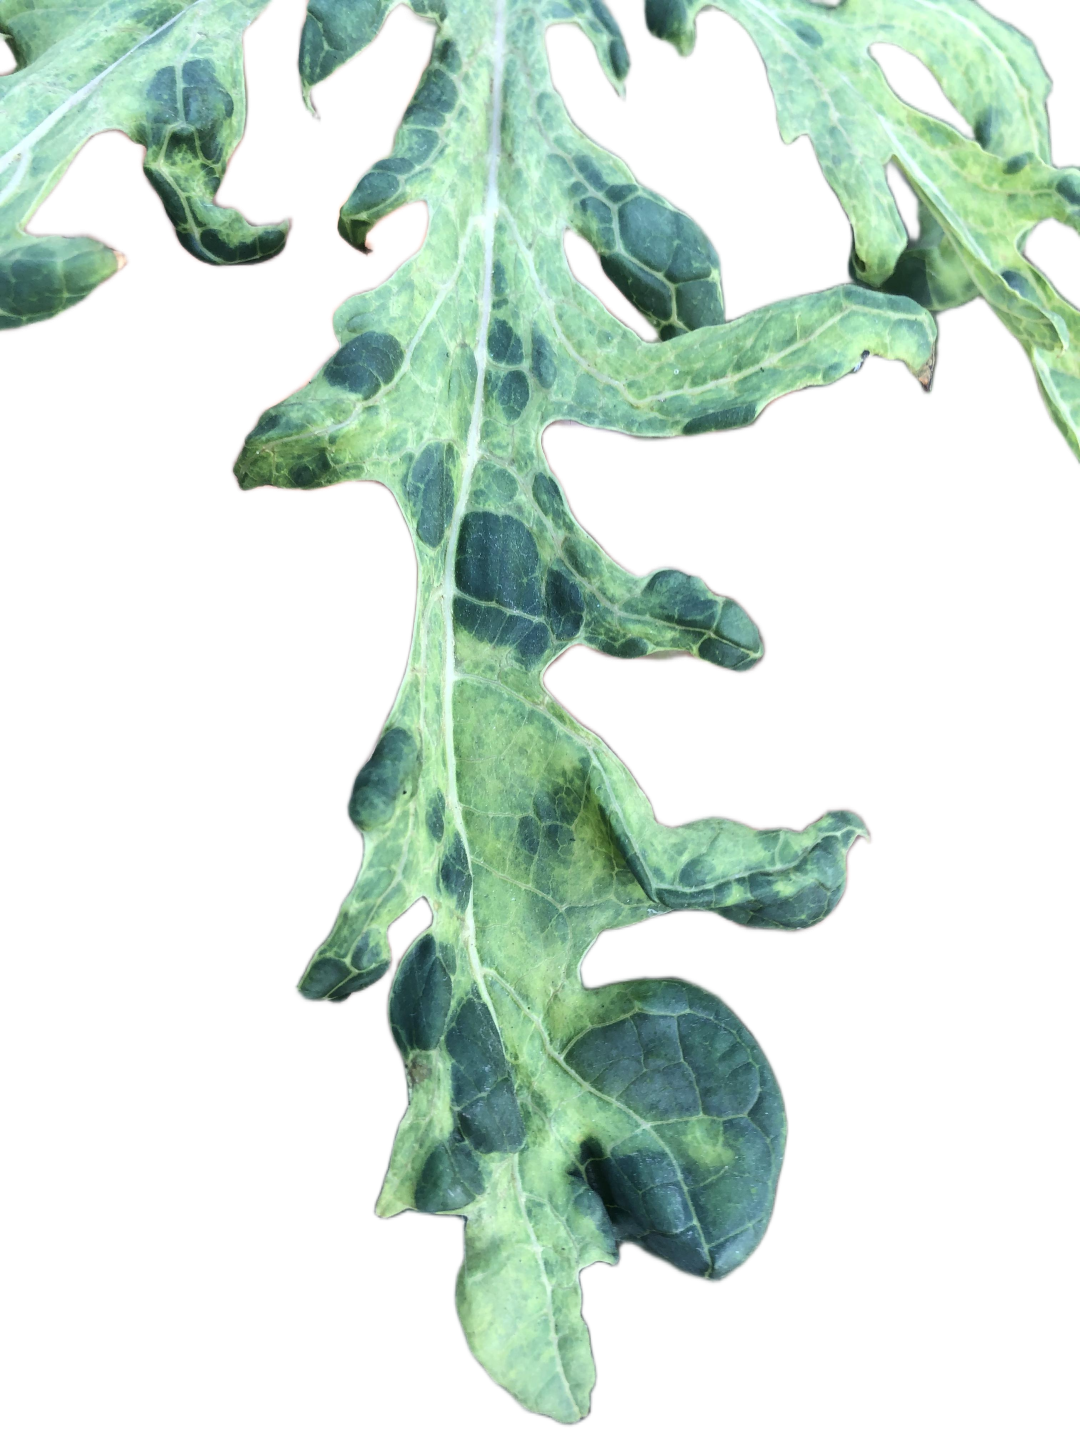
Crop: Papaya
Label: Curled_Yellow_Spot